Jim Ross

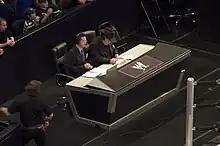
Ross (right) during his run on "SmackDown" with fellow commentator Todd Grisham.

Ross made a one-night appearance on "ECW" in September 2008 and later became "SmackDown"’s color commentator alongside Todd Grisham. His final full-time commentary appearance was Hell in a Cell on October 4, 2009. He suffered a third Bell’s palsy attack later that month and took a leave from broadcasting.